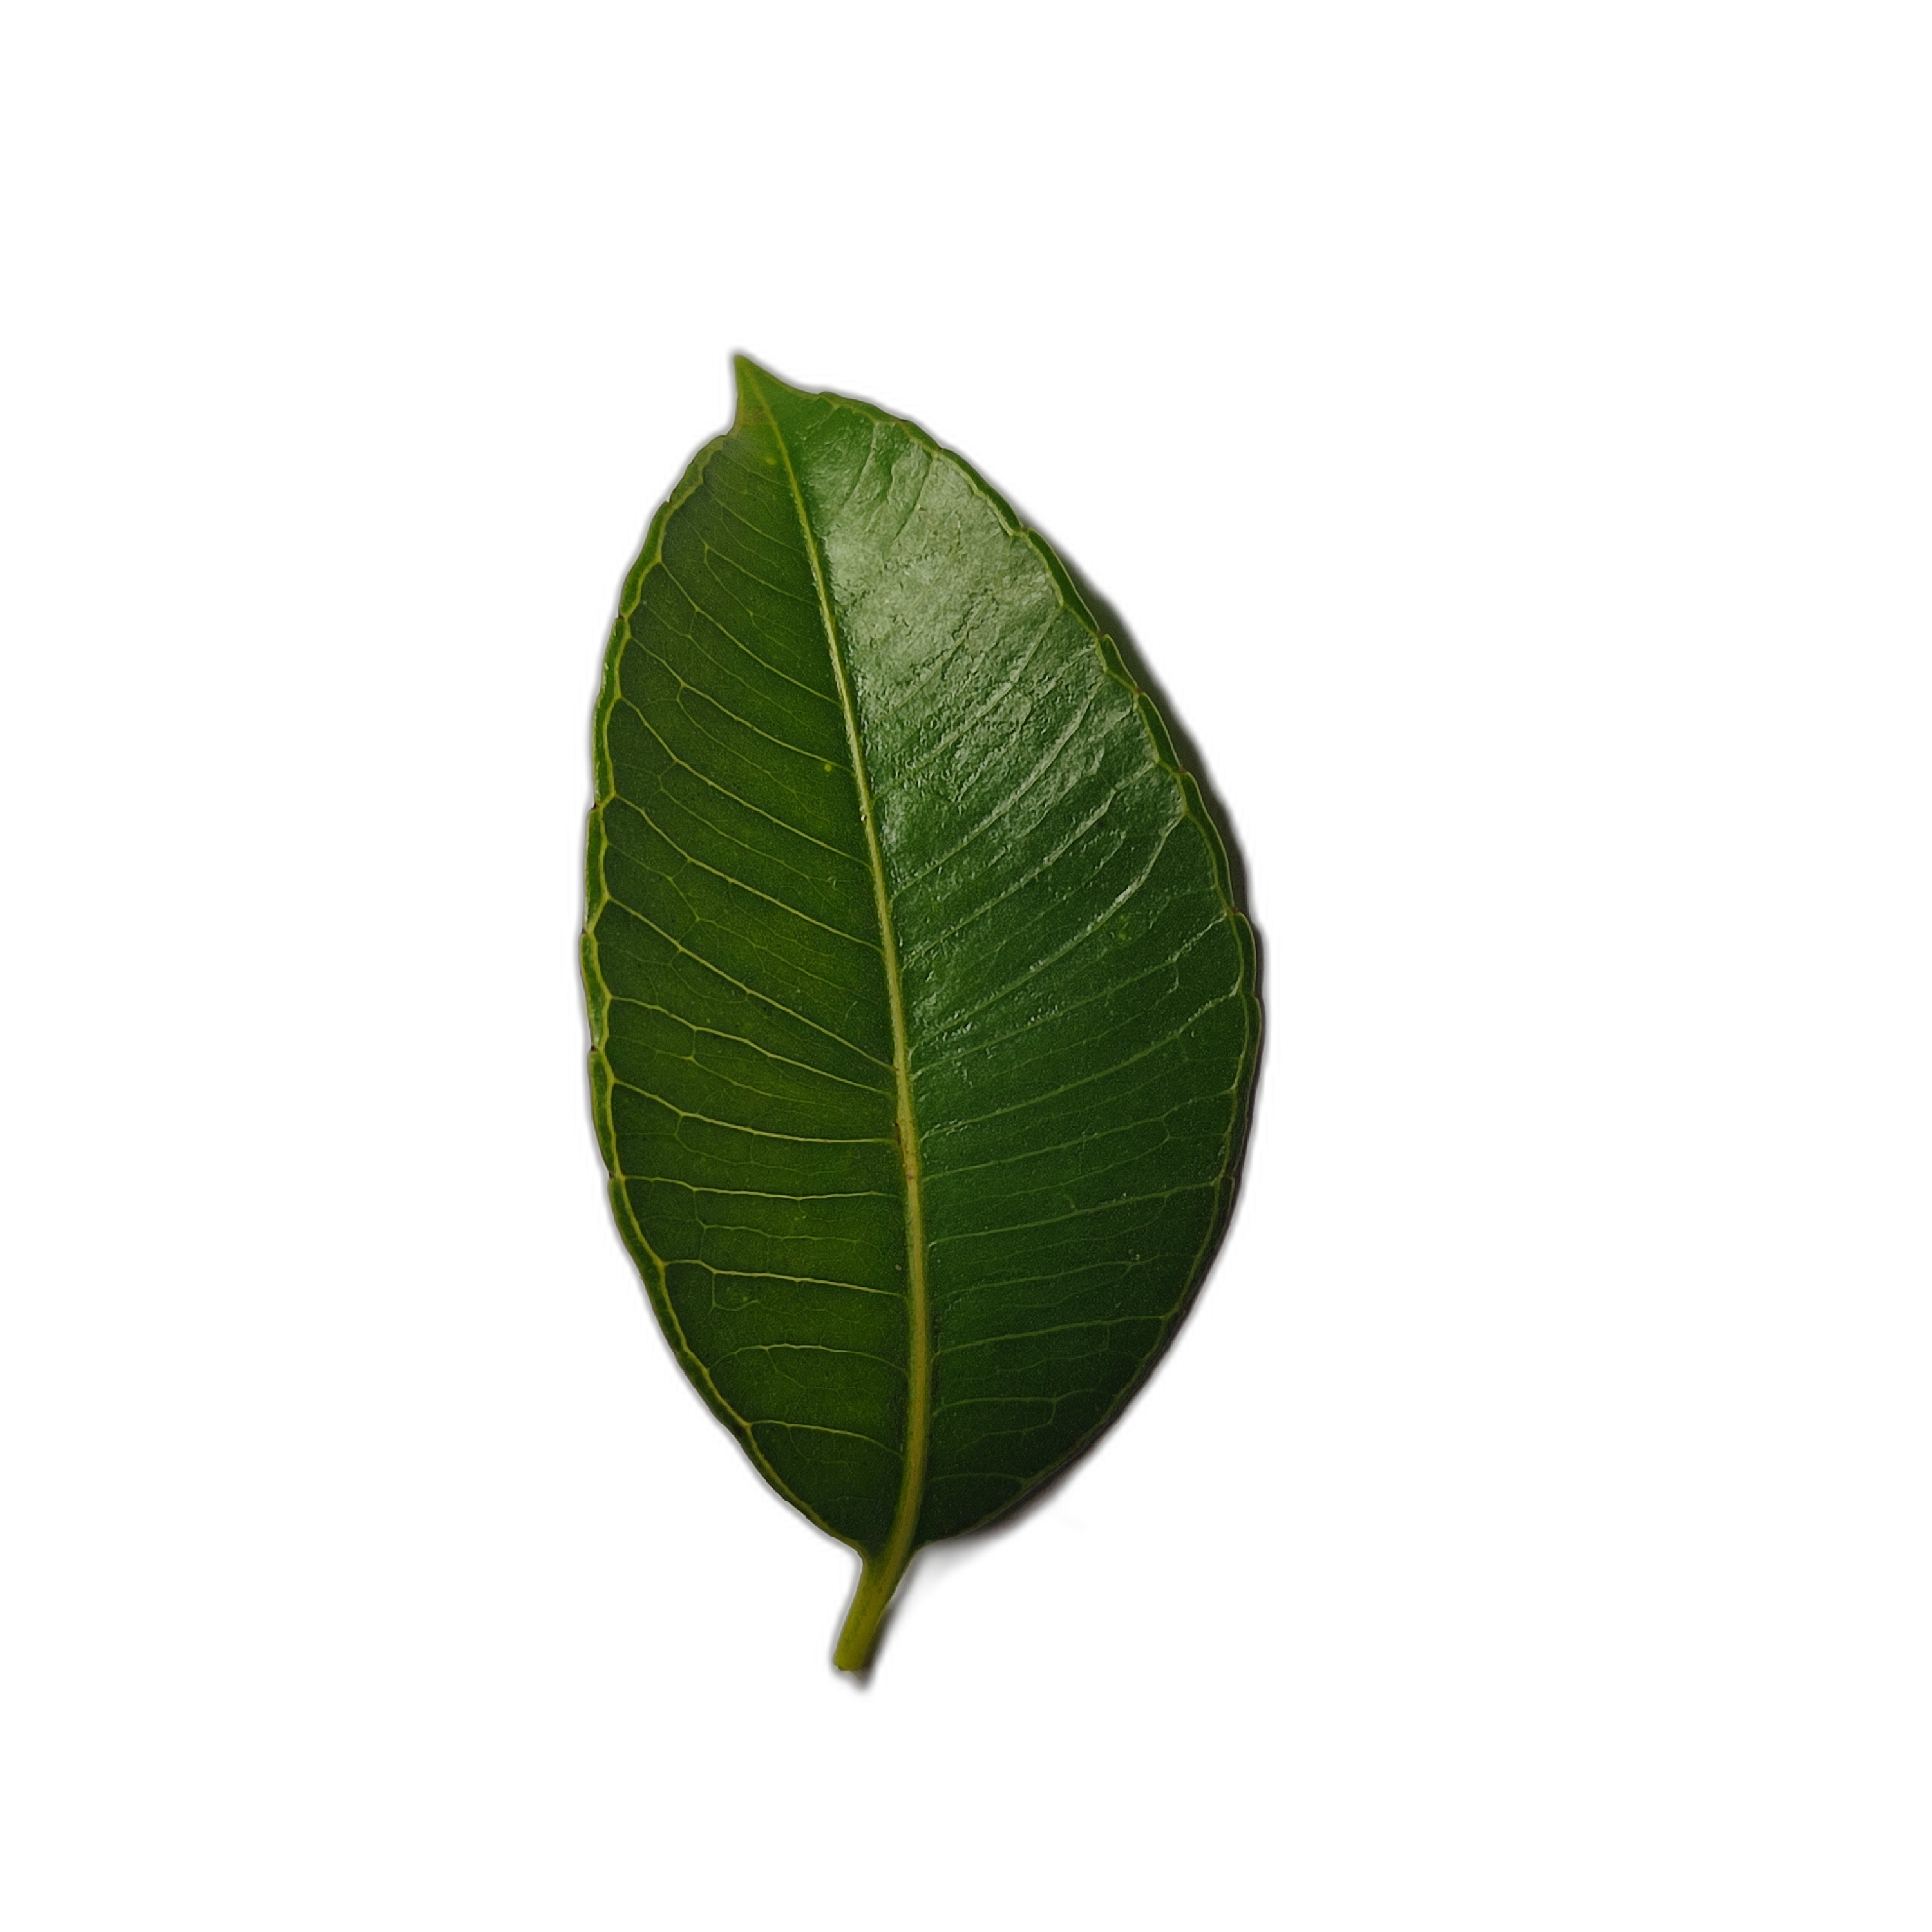
Label: healthy